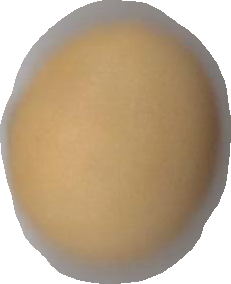
Variety: Dega